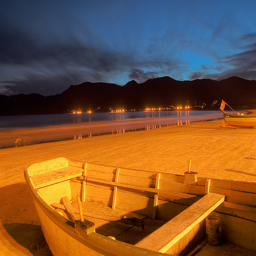
The light of night contrasts the boats and the beach against the dark lined sky.
A boat sitting on a beach next to a large body of water.
A wooden boat sits along the ocean shore.
A wooden rowboat on a beach at night.
A wooden row boat sitting on the beach.